Drilling jumbo

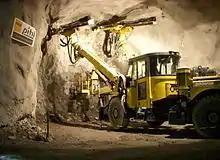
An Epiroc Boomer

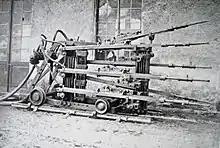
historical 6-armed air-powered drilling jumbo on rails

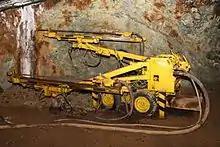
small 2-armed air-powered drilling jumbo

Drilling jumbos are usually used in underground mining, if mining is done by drilling and blasting. They are also used in tunnelling, if rock hardness prevents use of tunnelling machines. It is considered as a powerful tool to facilitate labor-intensive process for mineral extraction.